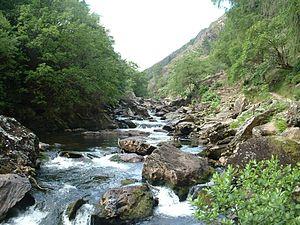
L'Afon Glaslyn est une rivière du Pays de Galles.